Change the World Without Taking Power

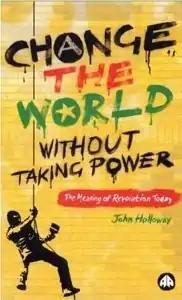

Change the World Without Taking Power: The Meaning of Revolution Today is a book by John Holloway first published in 2002. It looks at the understanding of power as the central focal point of how to effect meaningful change. Holloway uses two definitions of power, 'power-over' and 'power-to' in order to understand the difference between power from authority, power over someone else, and the power to do something, the capacity for action. Holloway argues we should never simply assume the legitimacy of anything with 'power-over' someone else and goes as far as saying this is true for the state - we should not 'fetishise' the state to the extent of simply assuming its role, responsibilities, and authority.